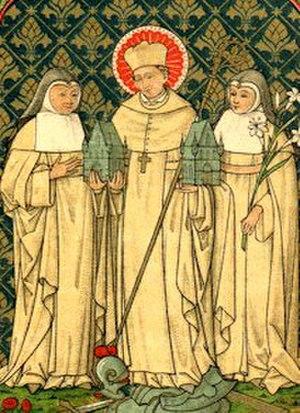
Gilbert de Sempringham, est le saint fondateur de l'ordre des moines gilbertins en Angleterre, plus tard connu sous le nom d'ordre de Saint-Gilbert.